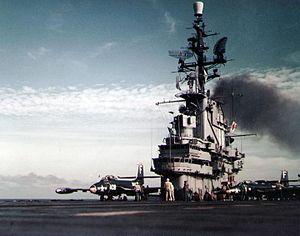
Le McDonnell F2H-1 Banshee, est un avion de chasse monoplace biréacteur construit par la McDonnell Aircraft Corporation, et destiné à être embarqué à bord de porte-avions. Ce fut en fait le deuxième chasseur développé par ce constructeur, et il fut utilisé pendant la Guerre de Corée.